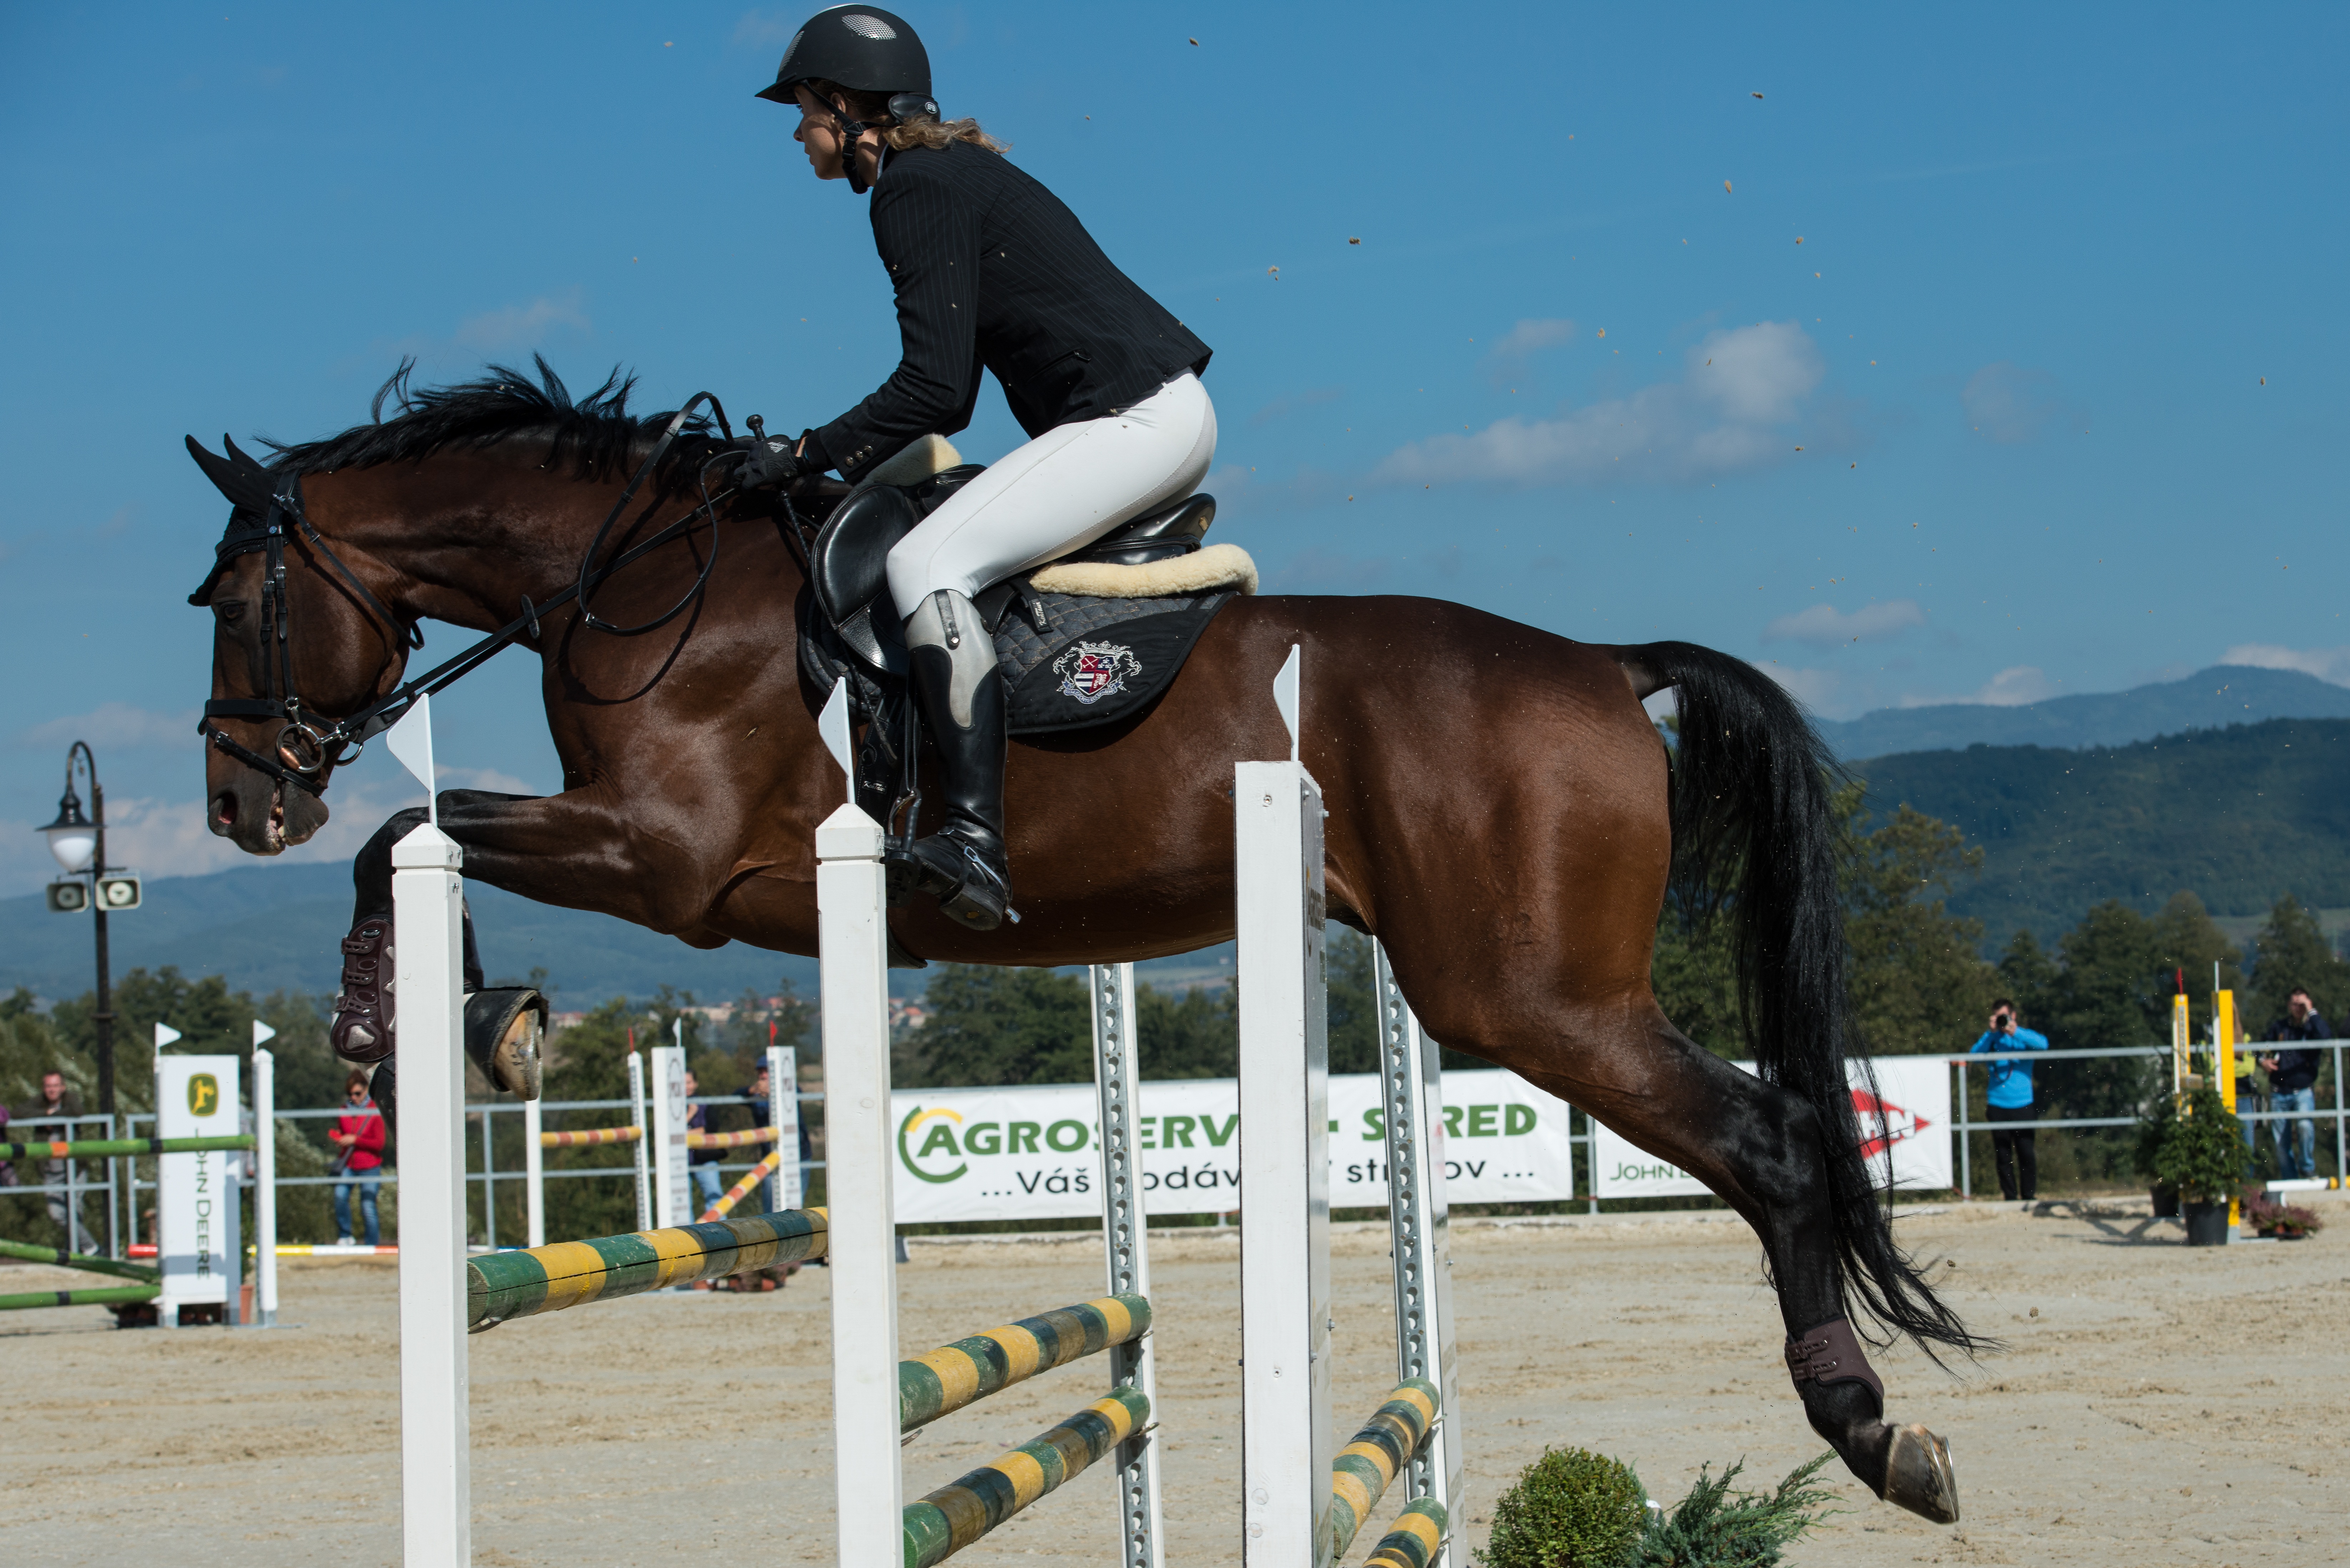
man, person, animal, jump, recreation, jumping, horse, brown, stallion, blue, race, sports, jockey, barrier, the sky, slovakia, equestrianism, equitation, dressage, physical exercise, eventing, show jumping, outdoor recreation, horse like mammal, human action, animal sports, english riding, equestrian sport, hunt seat, modern pentathlon, animal training, park r